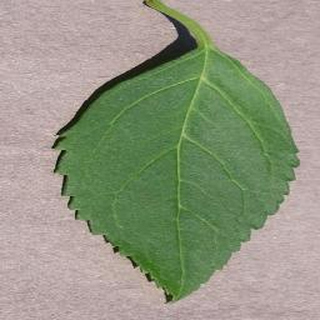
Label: healthy_cherry